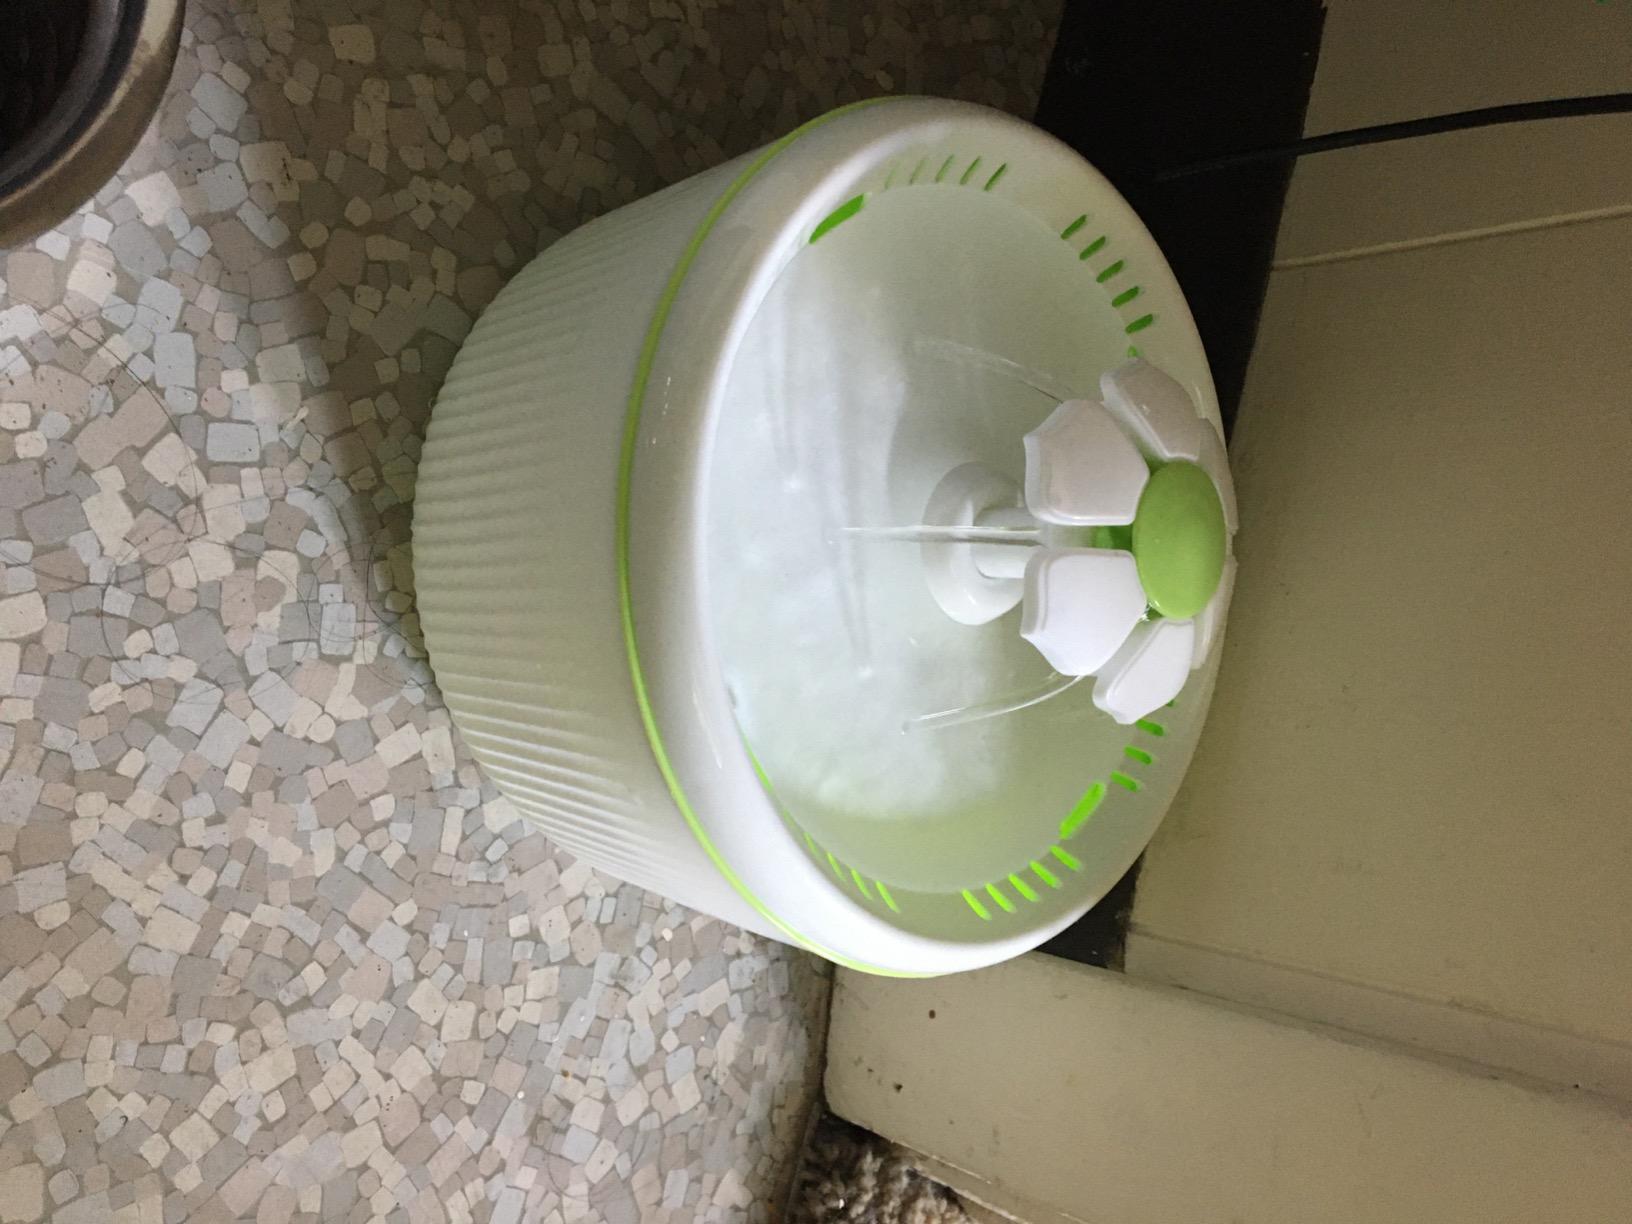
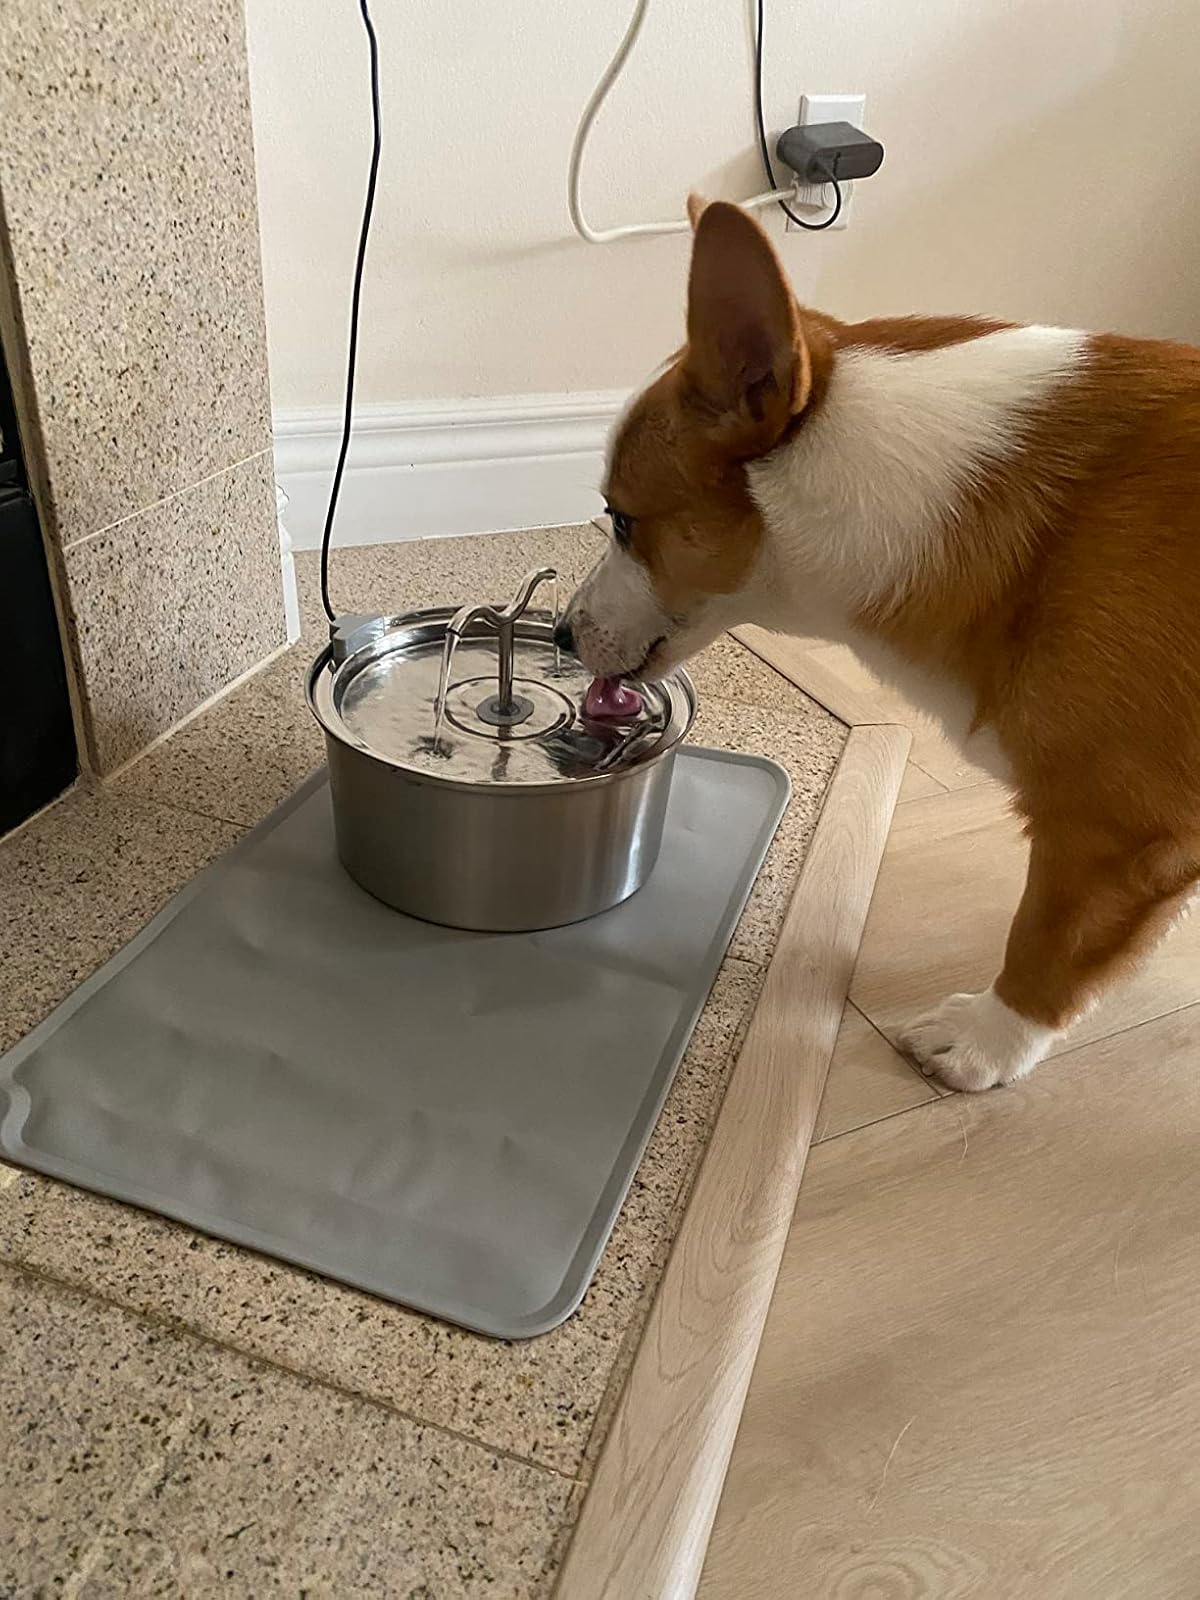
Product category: items_bowl
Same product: no